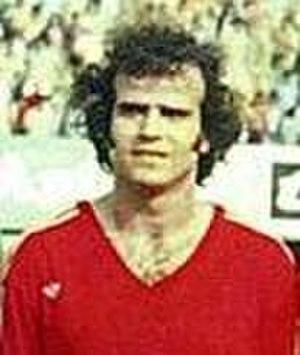
Tahar Chaïbi
Tahar Chaïbi, né le 17 février 1946 à Tunis et mort le 29 avril 2014, est un footballeur international tunisien.